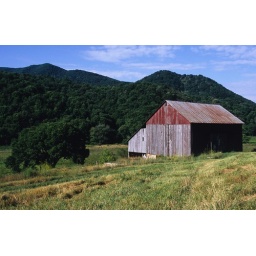
2007. Rustic barn along mountain road near Marion, Va. Shot with Canon F-1 and nFD 35-105mm f/3.5 lens handheld.